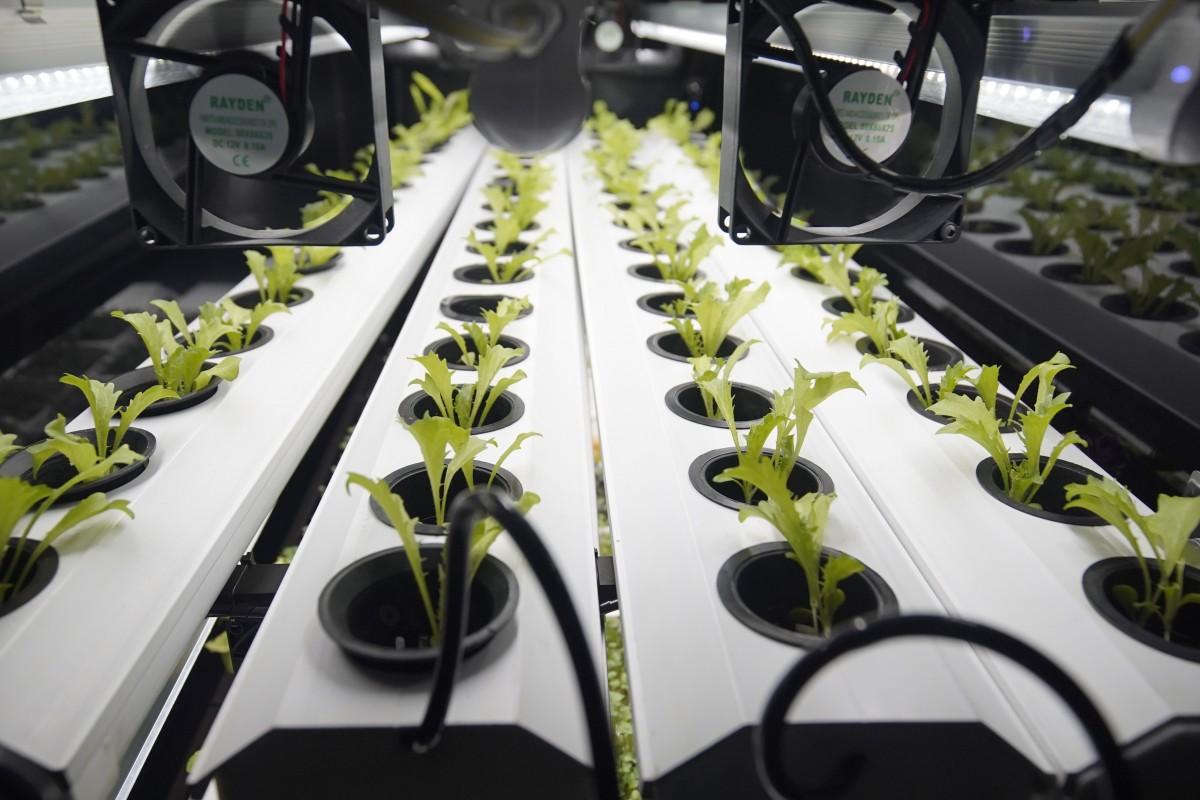
Mashine maalumu, ambayo inatumika kwenye kilimo cha kisasa. Ina mabomba meupe, mipira meusi, pamoja na mitambo mIngine; na hutumika kwa ajili ya upandaji wa mimea bila kutumia udongo, na mimea hiyo hukua kwa kutumia maji yenye virutubisho, ambayo yanapita kwenye mipira hio myeusi.